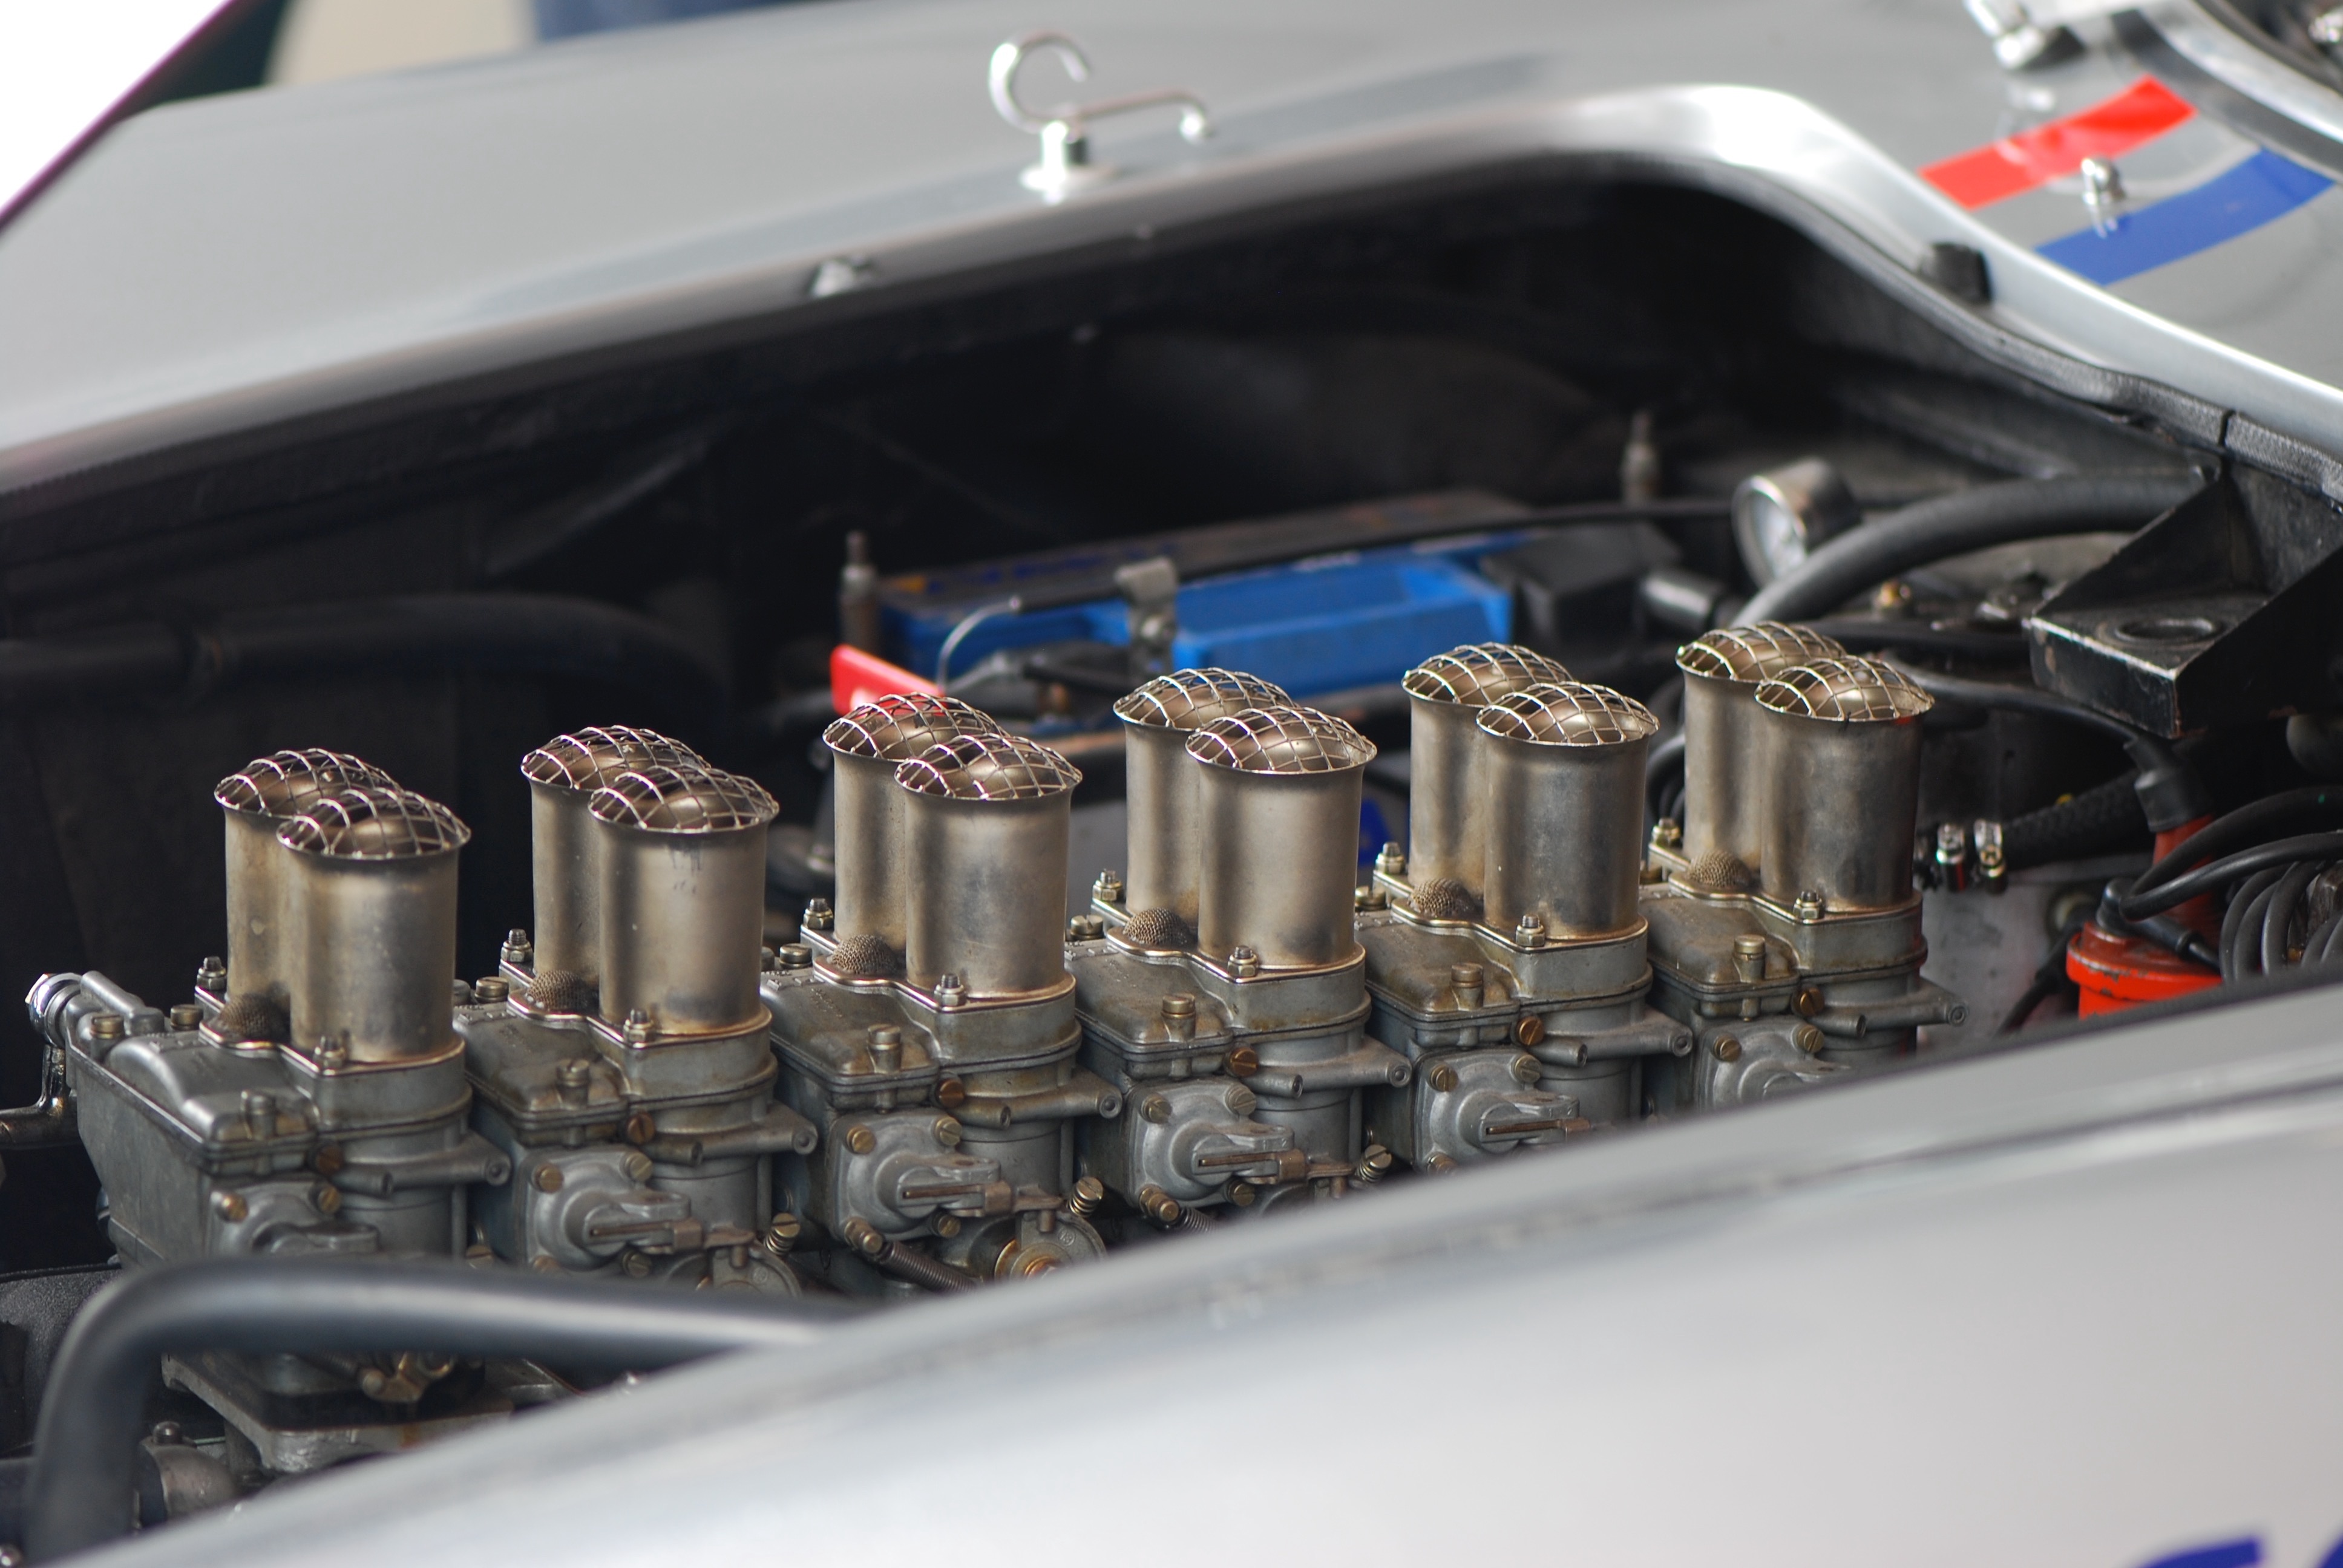
car, vehicle, sports car, race car, supercar, engine, land vehicle, automobile make, automotive exterior, luxury vehicle, performance car, automotive engine part